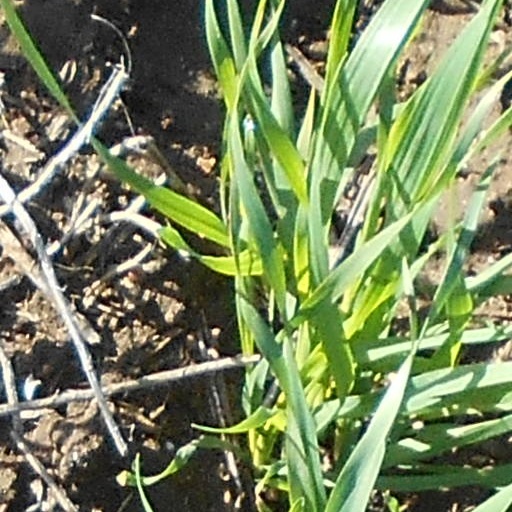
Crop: wheat